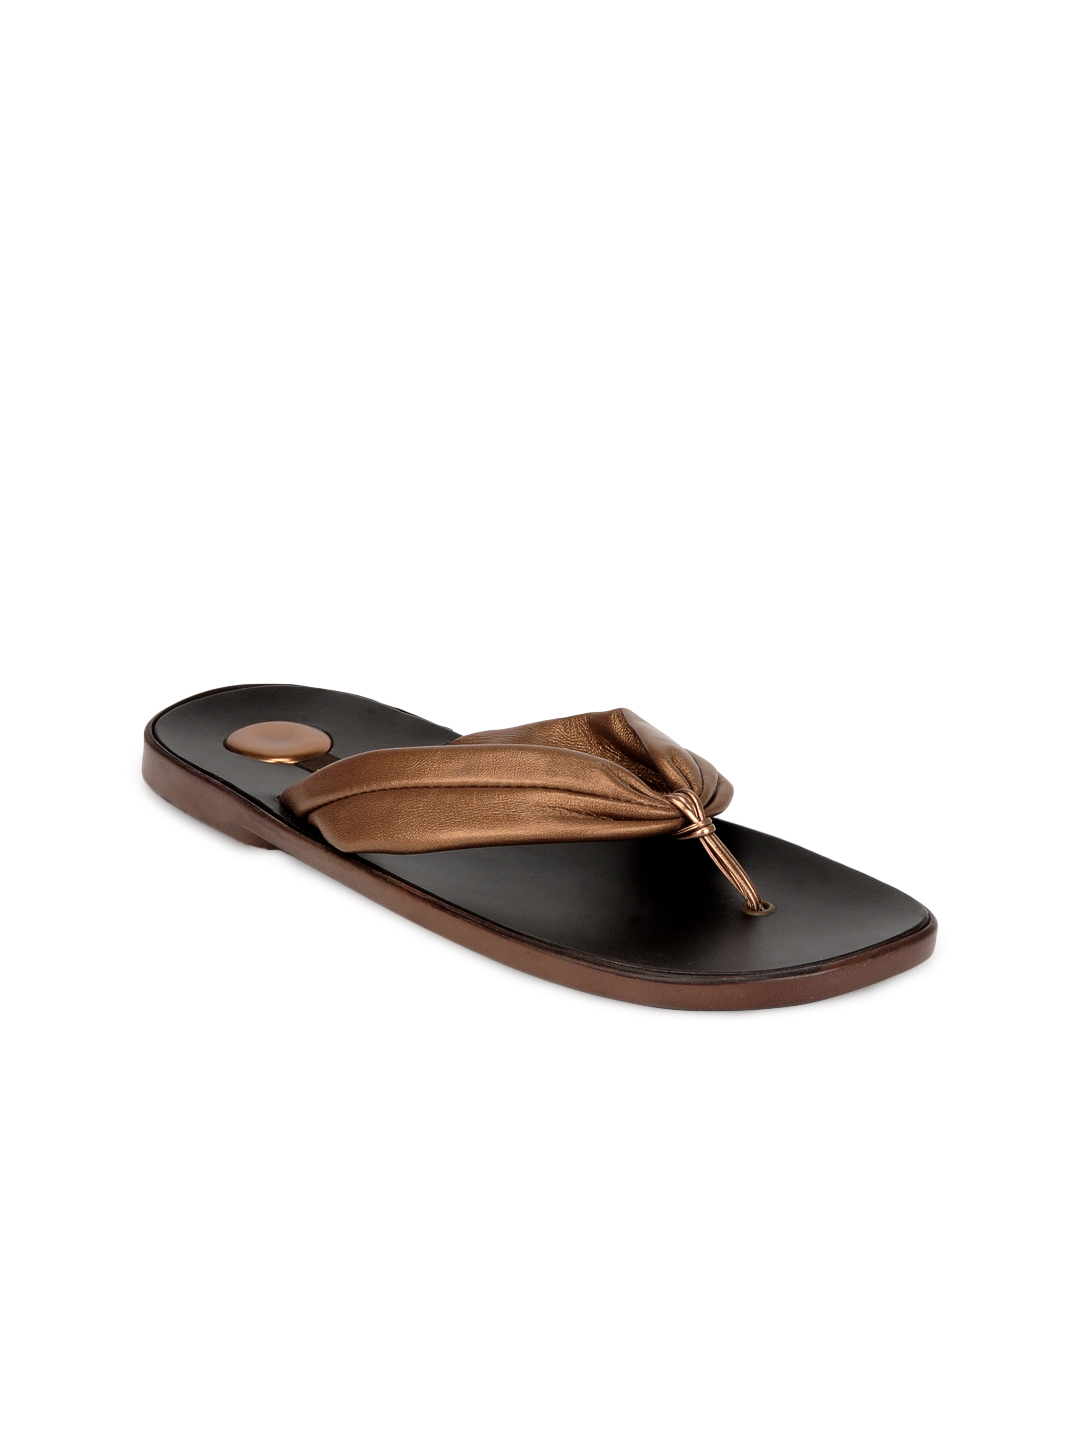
Rocia Women Bronze Sandals
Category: Footwear / Shoes / Flats
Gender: Women
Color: Bronze
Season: Winter 2012
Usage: Casual